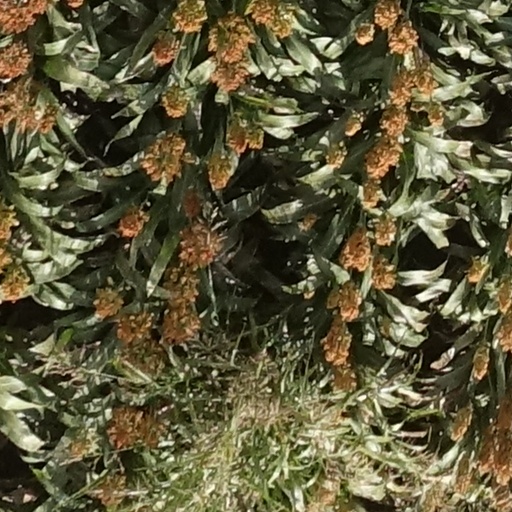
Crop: sorghum